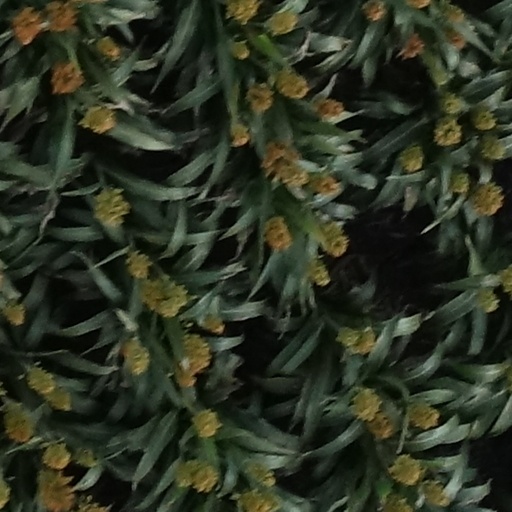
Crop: sorghum